Louise Fitzjames

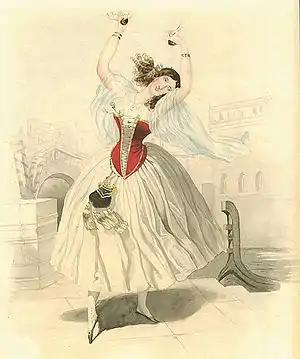
Fitzjames in "One Hour, or The Carnival Ball"

Louise Fitzjames was a 19th-century ballerina. She was born on 10 December 1809 in Paris, and danced at Paris Opera from 1832 to 1846. When Marie Taglioni dropped out of Meyerbeer's "Robert le diable" after a few appearances, Fitzjames took on Taglioni's role of the Abbess. She danced the Abbess over 230 times. She was criticized by poet Théophile Gautier for her emaciated appearance. Other roles included those in "Le Dieu et la bayadere" and "La Jolie Fille de Gand" in 1842.